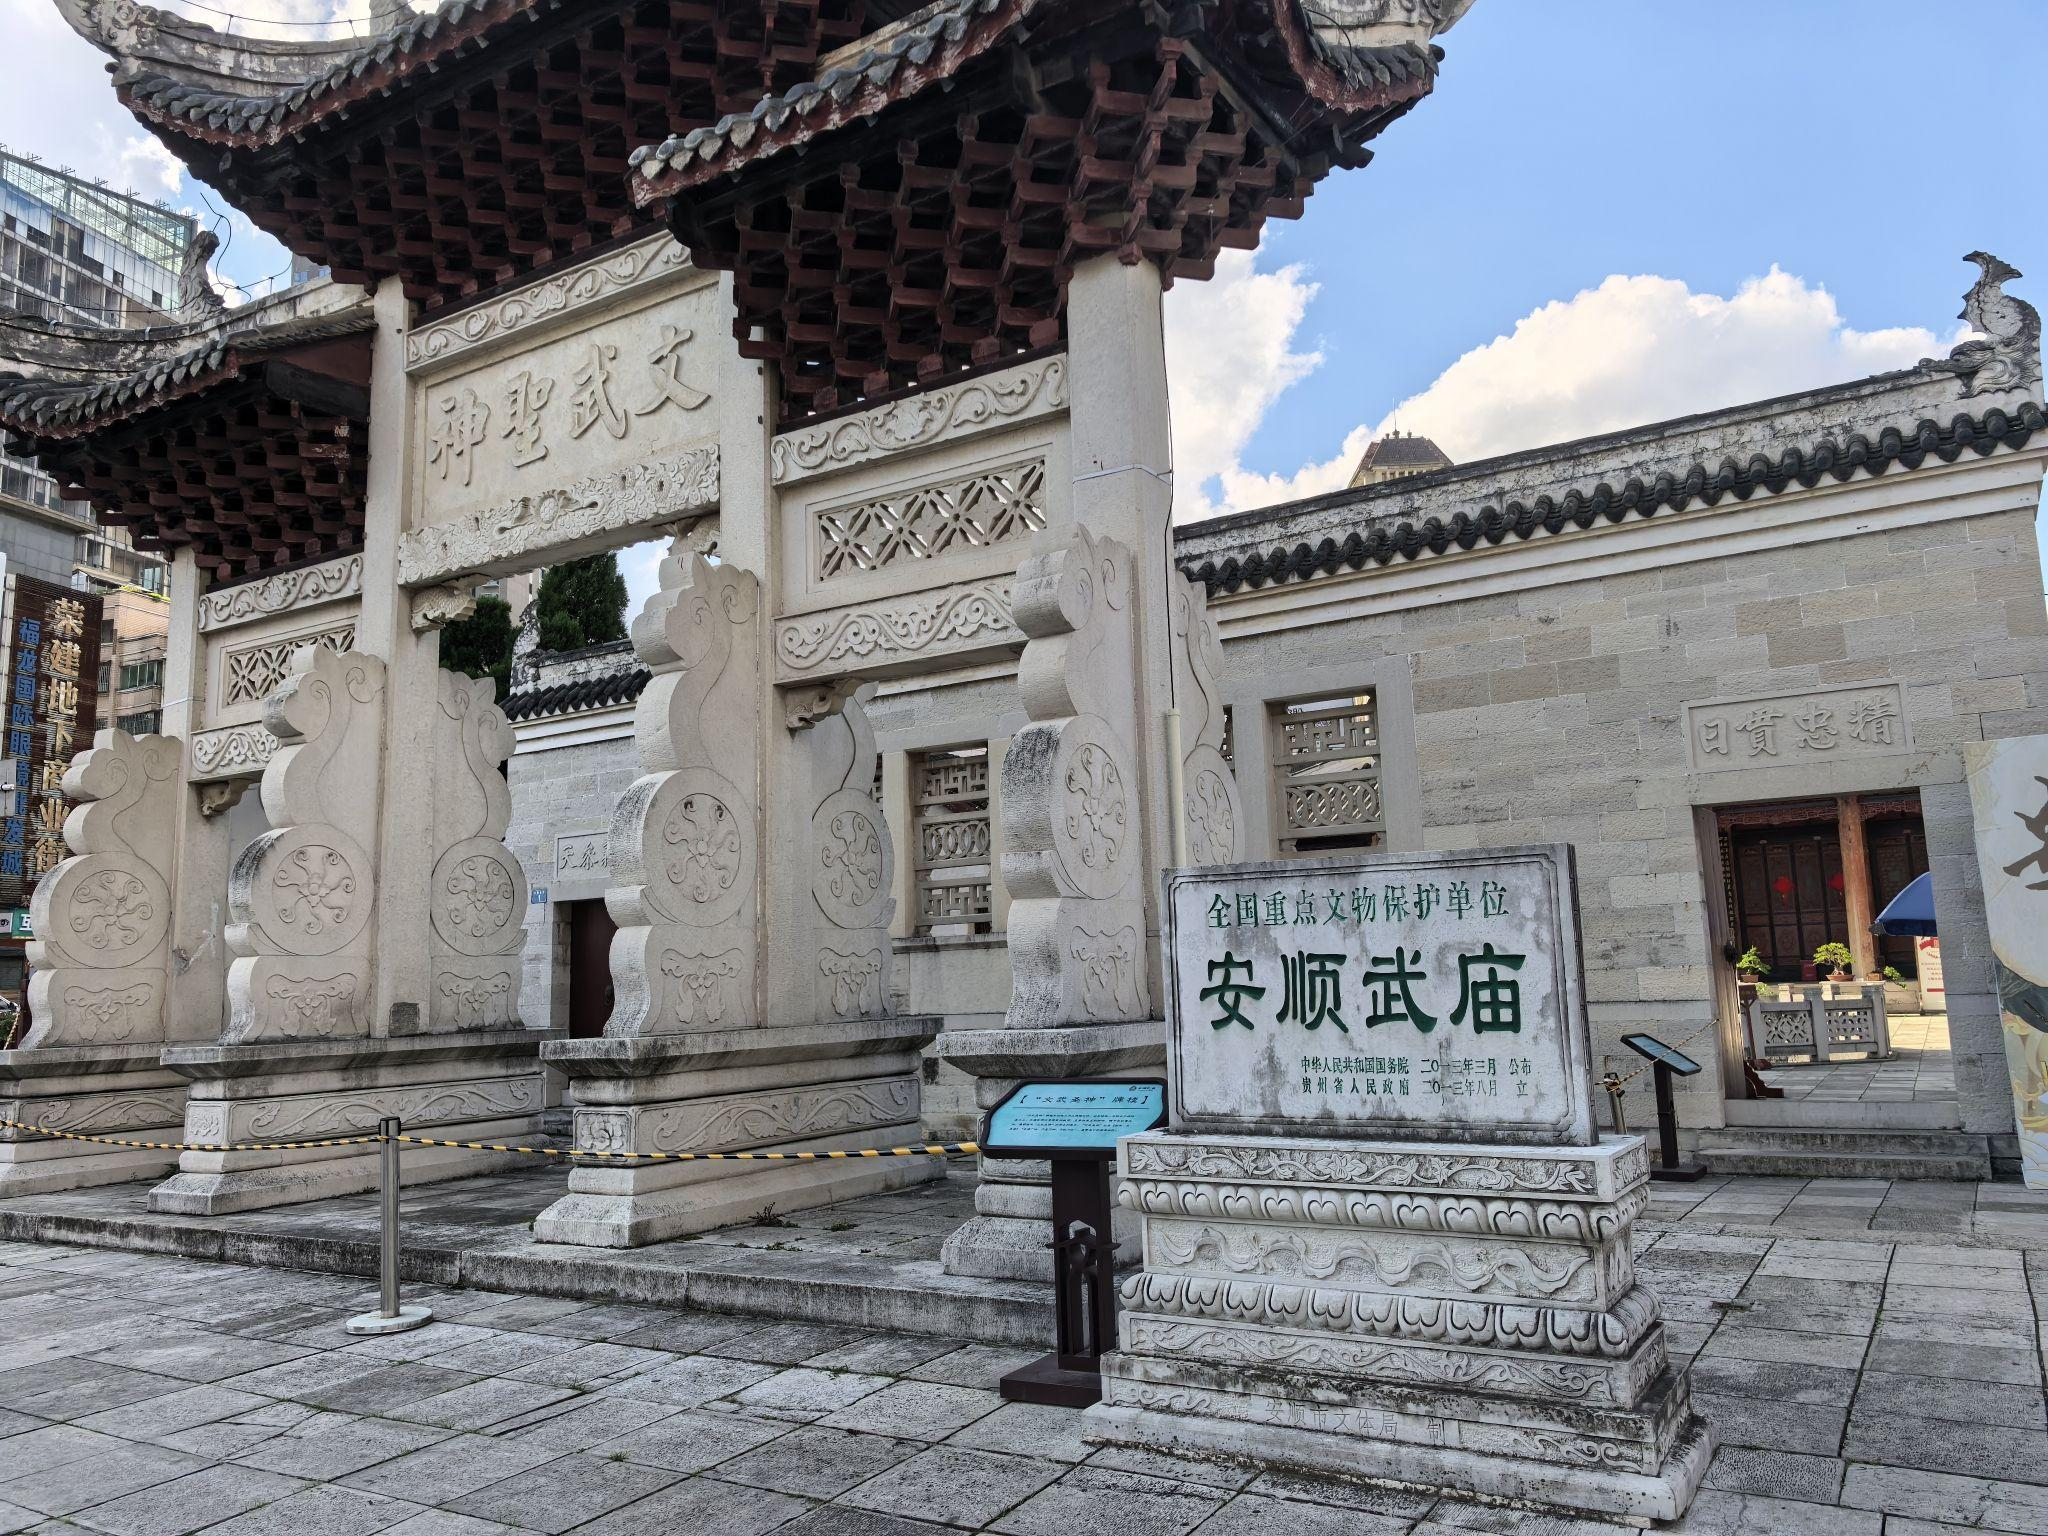
地标名称：安顺武庙
所在城市：安顺市·西秀区